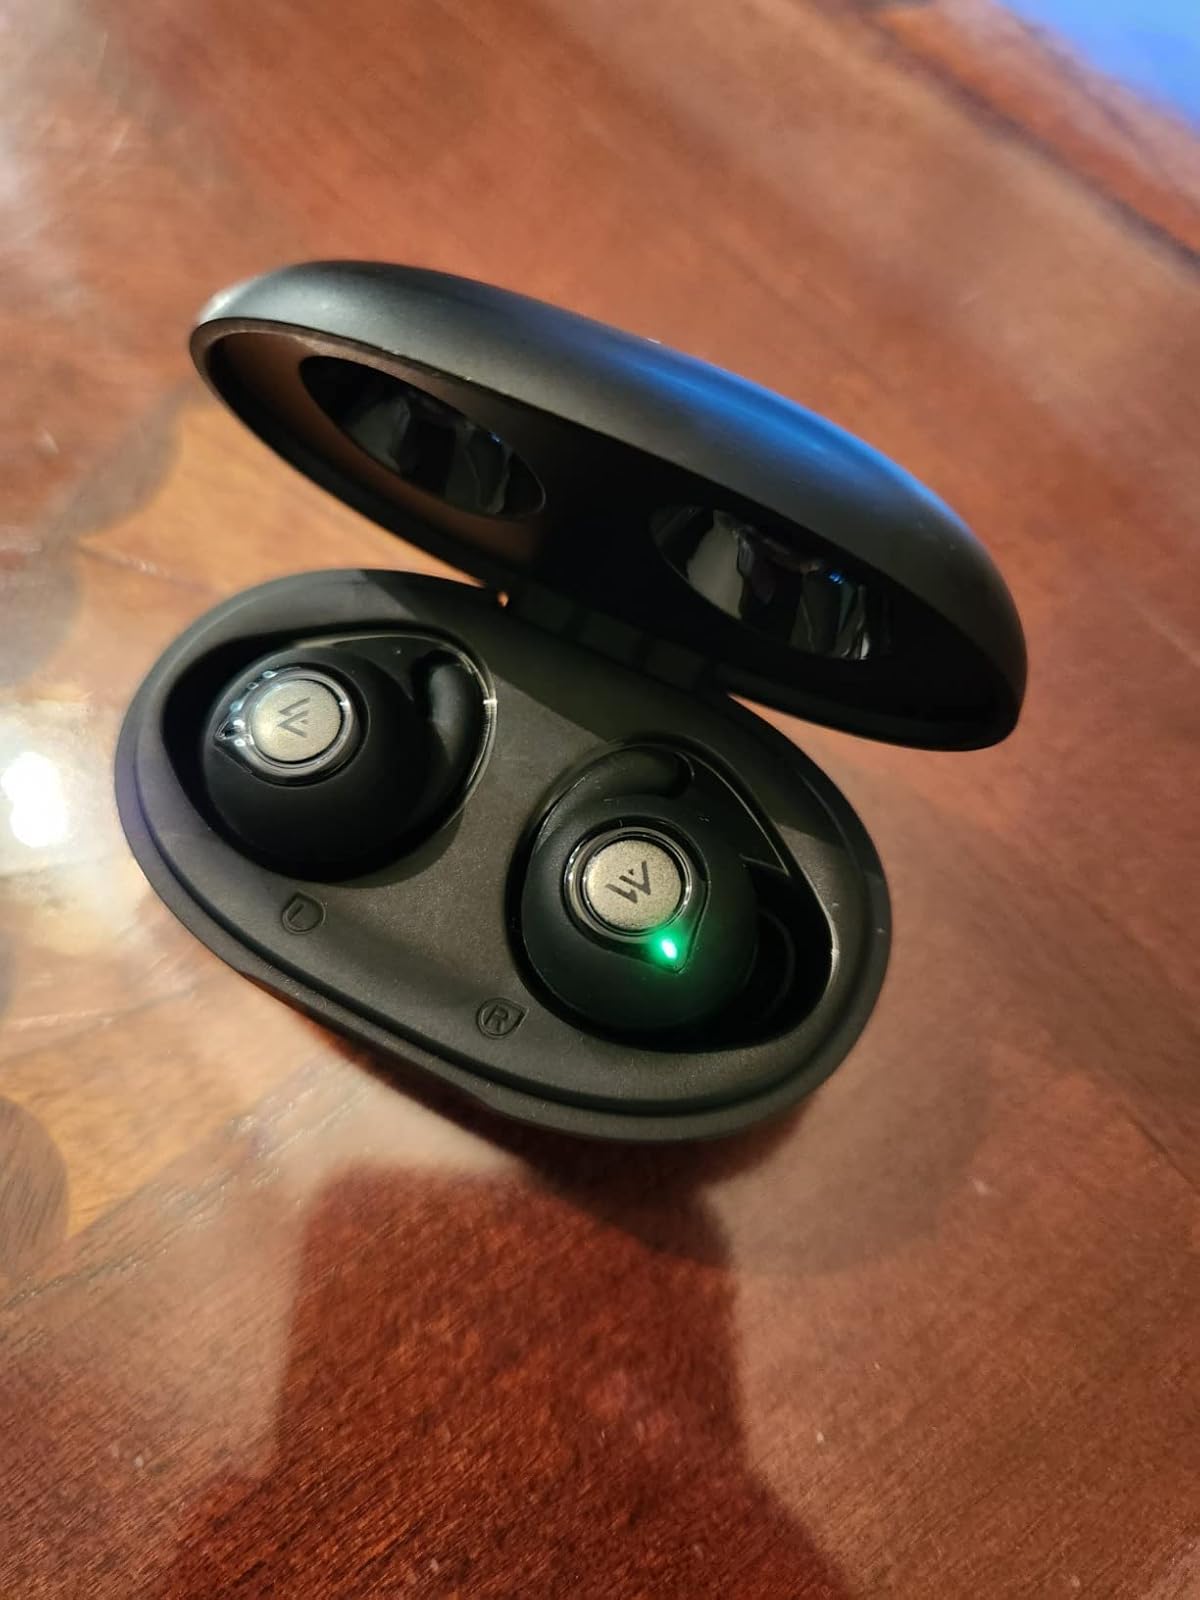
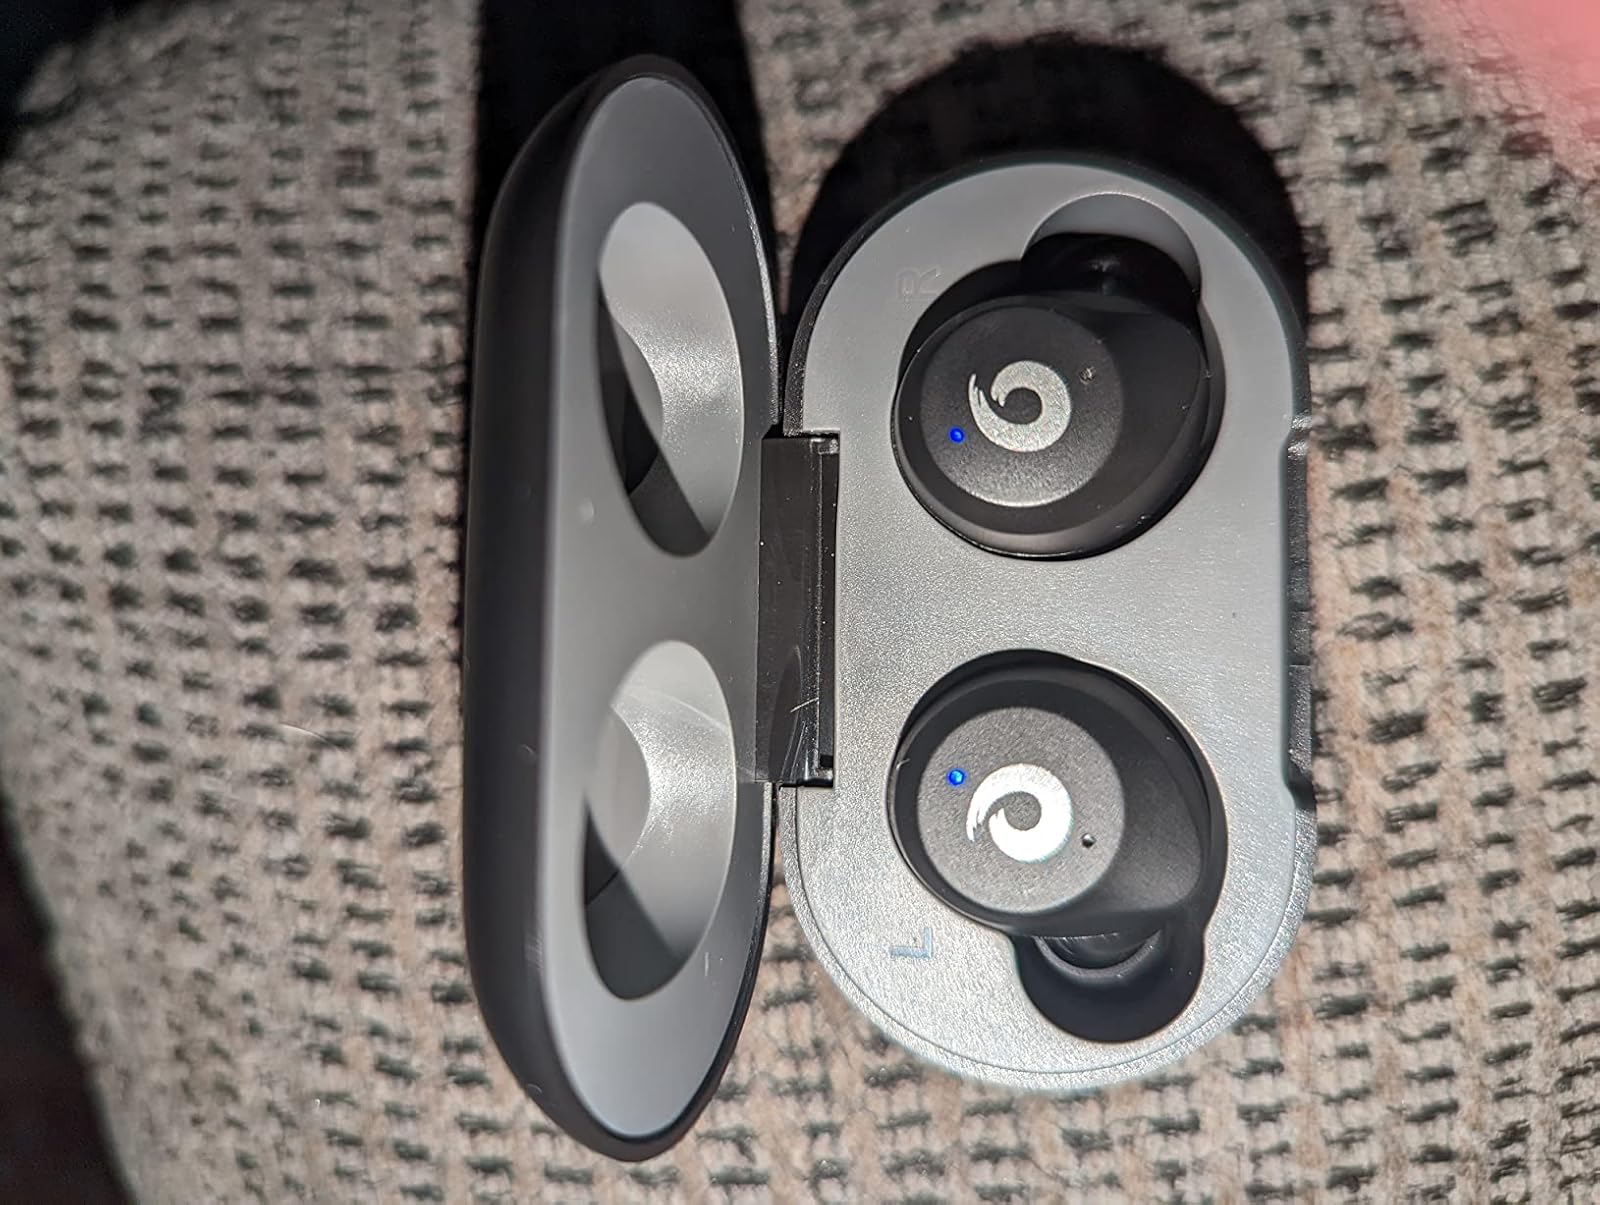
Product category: earbuds
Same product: no